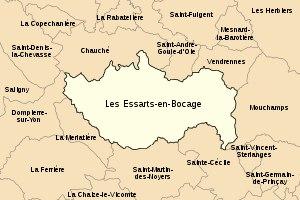
Essarts en Bocage est une commune du Centre-Ouest de la France, située dans le département de la Vendée, en région Pays de la Loire. Ses habitants sont appelés les Essartois.